Smoke detector

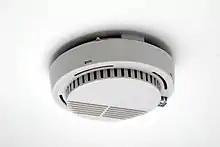
Smoke detector mounted on a ceiling

A smoke detector is a device that senses smoke, typically as an indicator of fire. Smoke detectors/alarms are usually housed in plastic enclosures, typically shaped like a disk about in diameter and thick, but shape and size vary. Smoke can be detected either optically (photoelectric) or by physical process (ionization). Detectors may use one or both sensing methods. Sensitive detectors can be used to detect and deter smoking in banned areas. Smoke detectors in large commercial and industrial buildings are usually connected to a central fire alarm system.